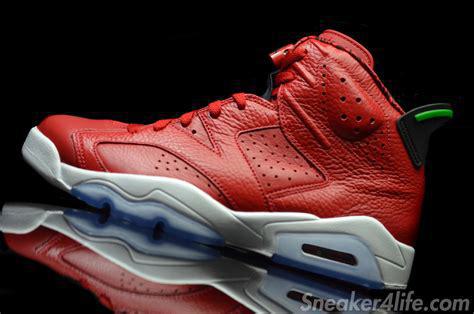
Brand: Nike
Model: Air Jordan 6